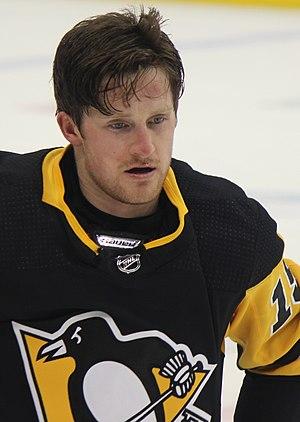
Jared McCann est un joueur professionnel canadien de hockey sur glace.